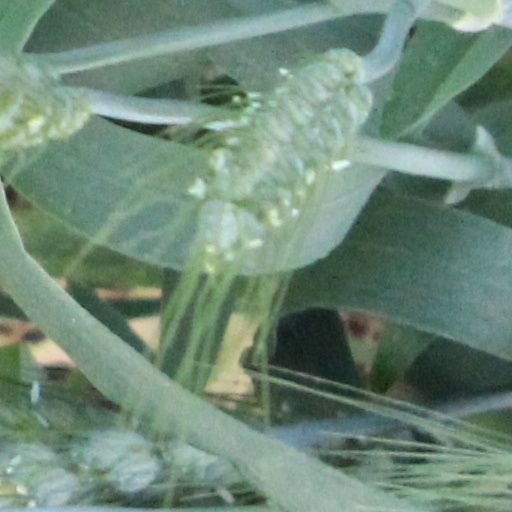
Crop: wheat